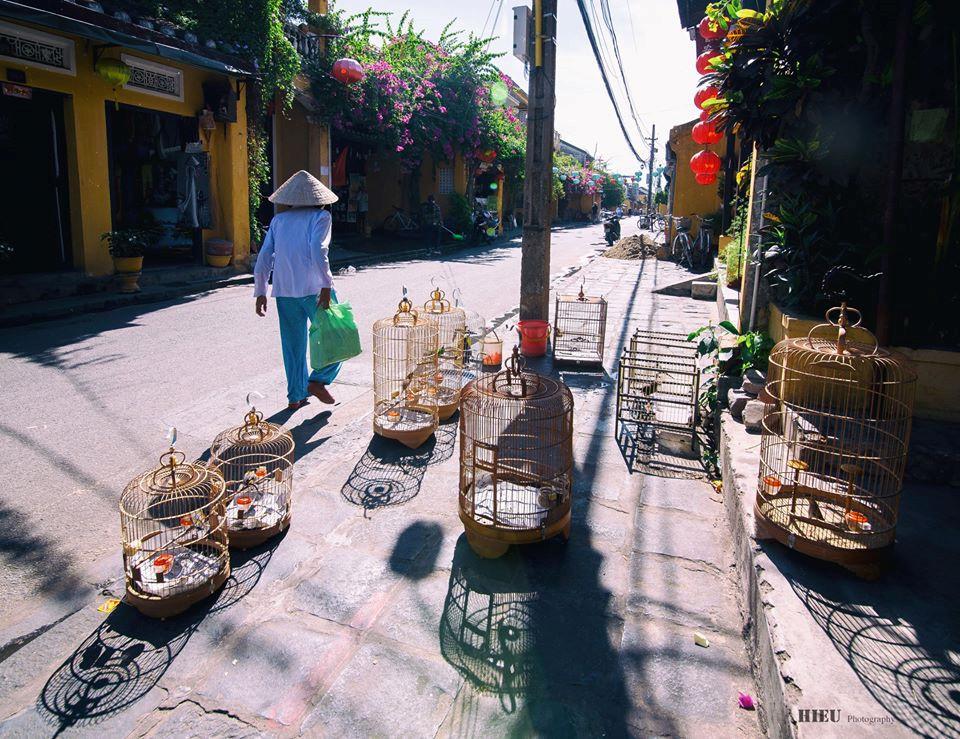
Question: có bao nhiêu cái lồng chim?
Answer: có tám chiếc lồng